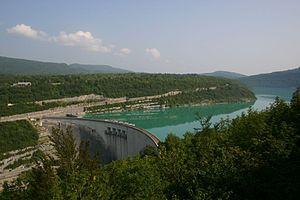
Le lac de Vouglans est un lac de barrage du massif du Jura, dans le Jura en Bourgogne-Franche-Comté.
Meurtres dans le Jura est un téléfilm français de 2019, de la collection Meurtres à..., écrit par Laetitia Franceschini et Marie-Cécile Picquet, et réalisé par Éric Duret. Ce téléfilm a été diffusé pour la première fois, en Suisse, le 8 novembre 2019 sur RTS Un, en Belgique, le 2 février 2020, sur La Une, et prévu, en France, le 15 février 2020 sur France 3.
La Franche-Comté est une région culturelle et historique de l'Est de la France métropolitaine qui correspond approximativement à l'ancien comté de Bourgogne. Elle est appelée Fraintche-Comtè en franc-comtois et Franche-Comtât en arpitan, les deux langues comtoises traditionnelles.
L'ouvrage Bernard Clavel est une biographie écrite par son ami et confrère Michel Ragon, une des rares existant à ce jour portant sur l'œuvre de Bernard Clavel, même si l'ouvrage s'arrête en 1975, date de sa parution et que de ce fait elle ne prenne pas en compte tout ce que Bernard Clavel a écrit après cette date.